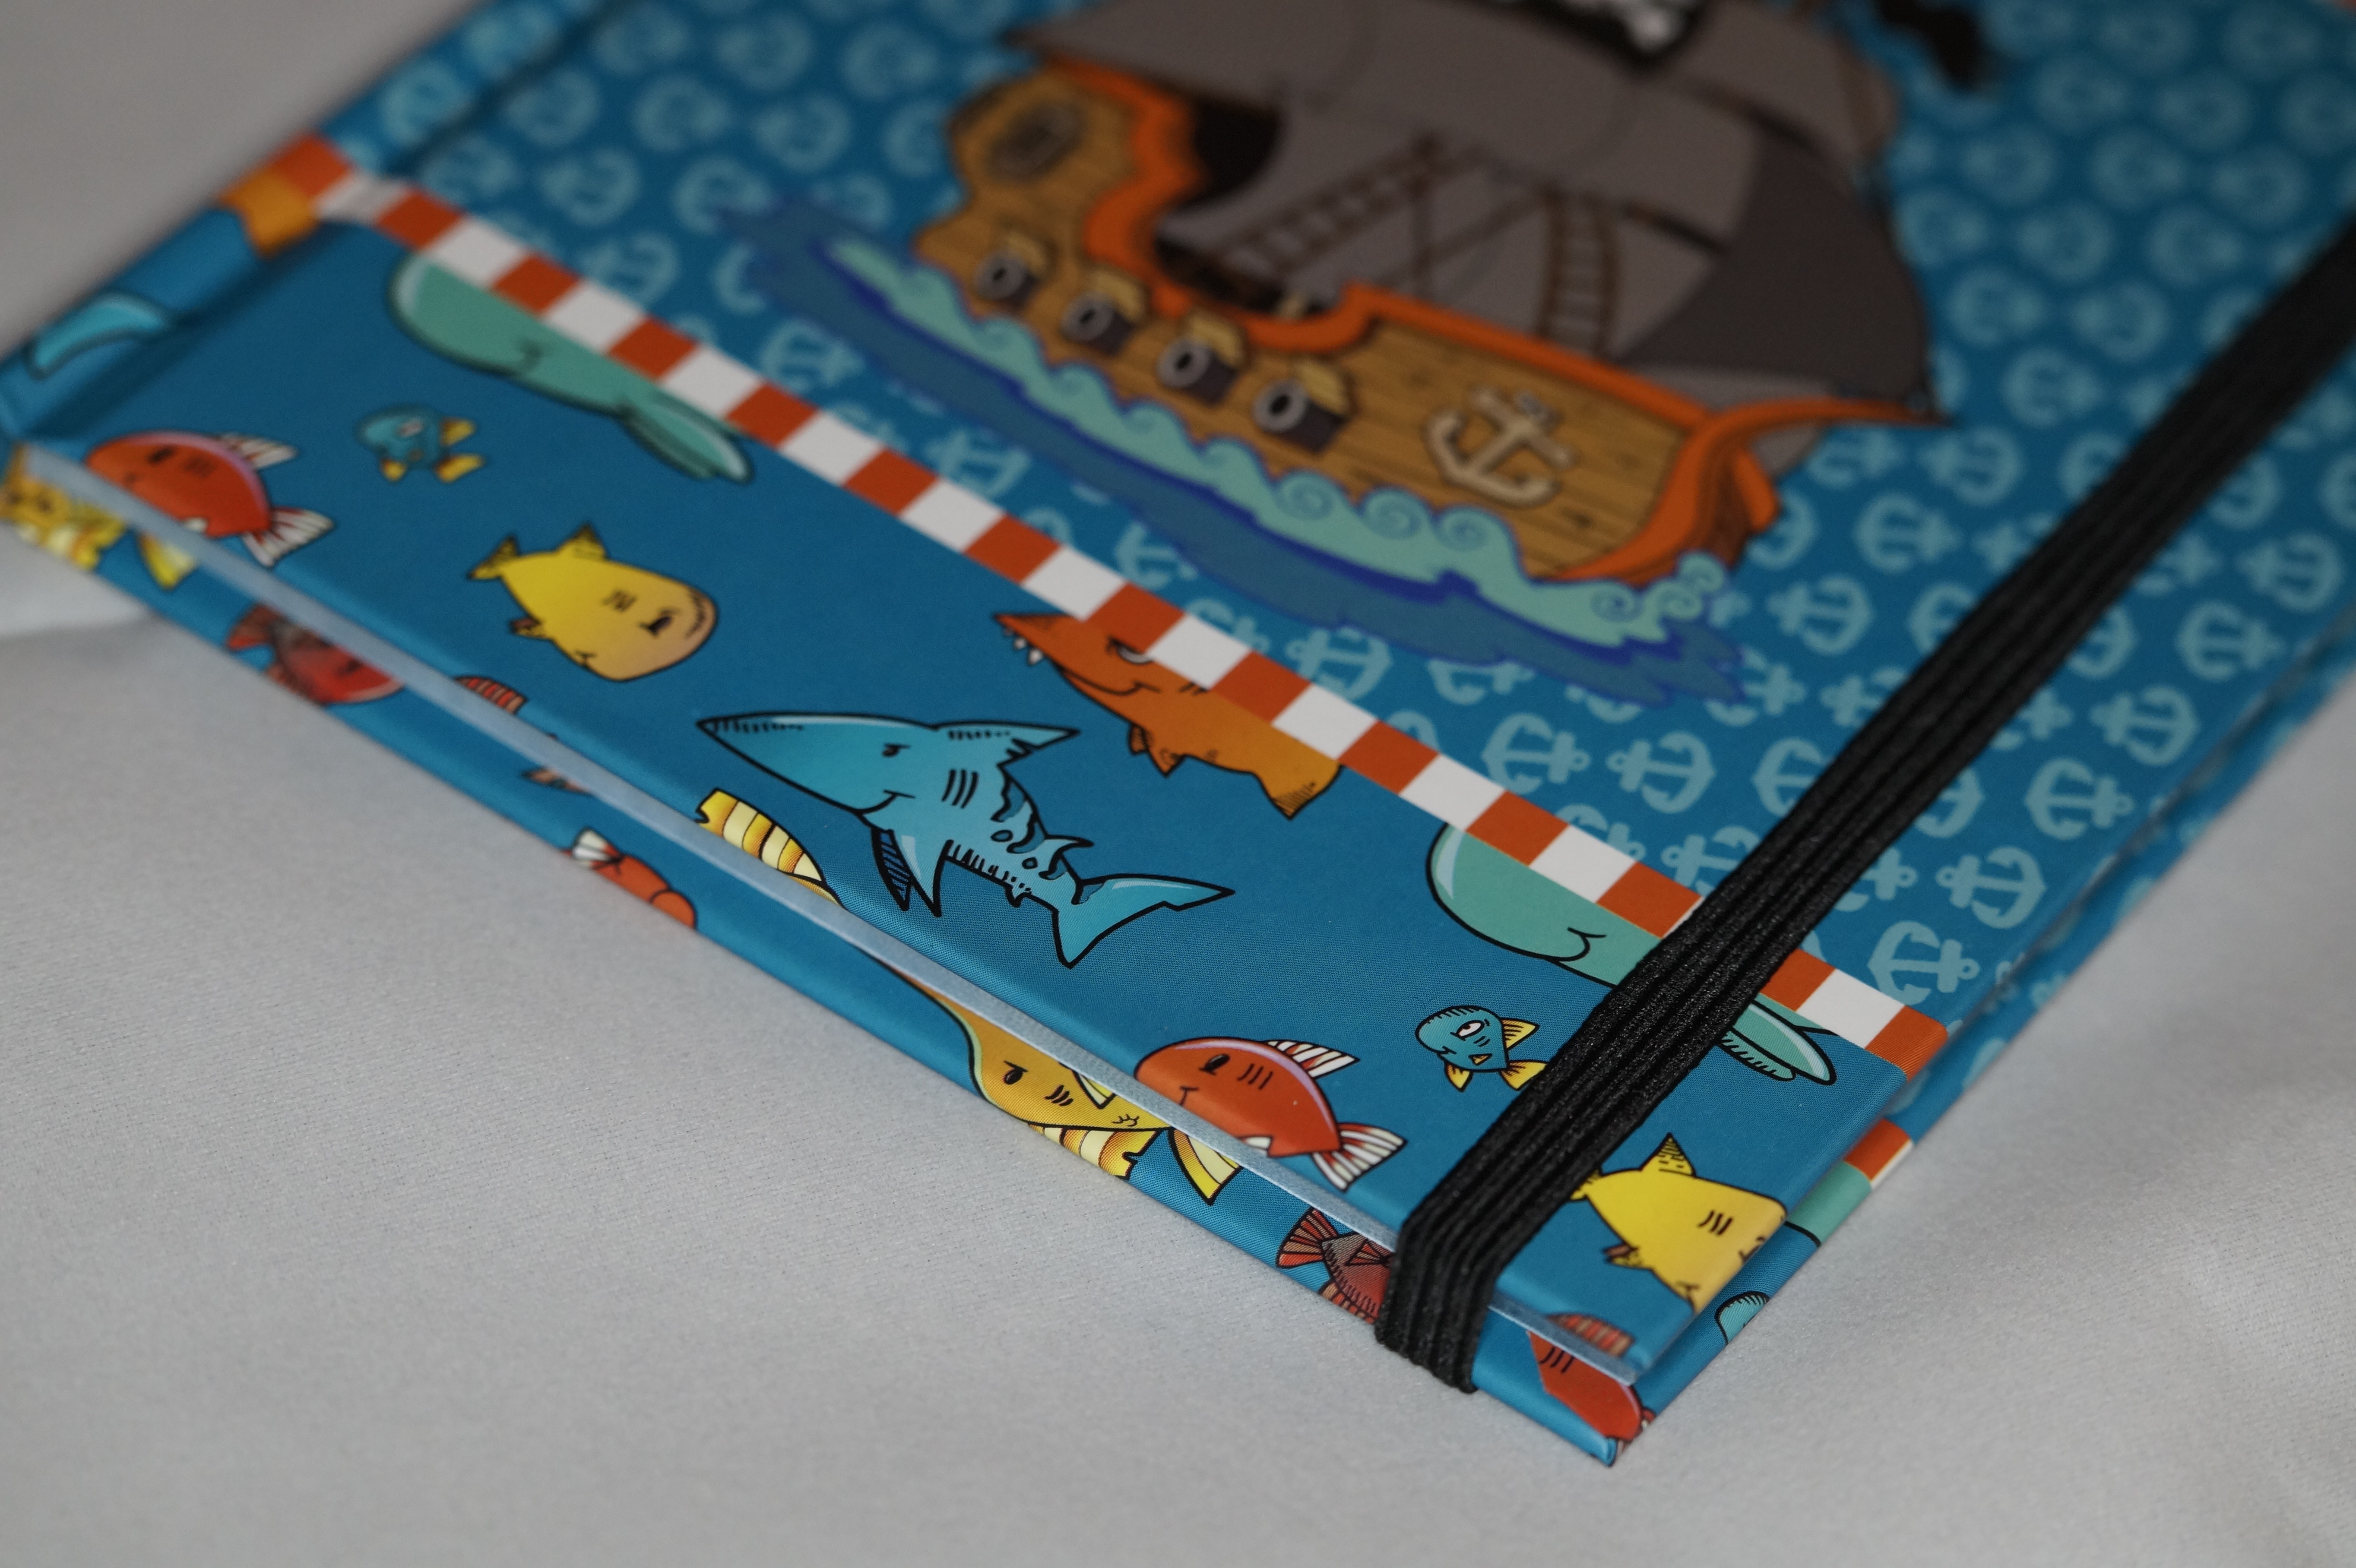
notebook, book, boy, diary, child, blue, toy, art, children, pirate, maritime, leave, issue, booklet, write down